Lake Champlain

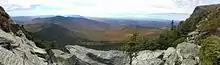
The Champlain Valley as seen from Camel's Hump

The necessity of controlling the two forts at Ticonderoga and Crown Point placed Lake Champlain as a strategic arena during the Revolutionary War. By taking control of these forts, Americans not only gained heavy artillery, but control of a vast water highway as well: Lake Champlain provided a direct invasion route to British Canada. However, had the British controlled the lake, they could have divided the colonies of New England and further depleted the Continental Army.